Kilmore East, Victoria

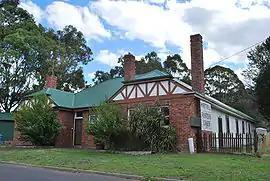
The former Kilmore East Hotel, opposite the train station

Kilmore East is a locality in the Australian state of Victoria, 65 kilometres north of Melbourne. At the , Kilmore East had a population of 417.